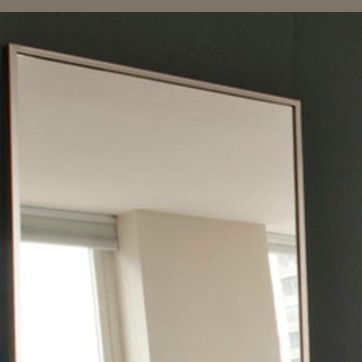
Material: mirror